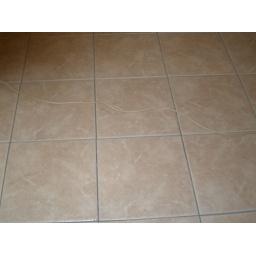
A new ceramic tile floor installed in the kitchen of the the upstairs apartment.